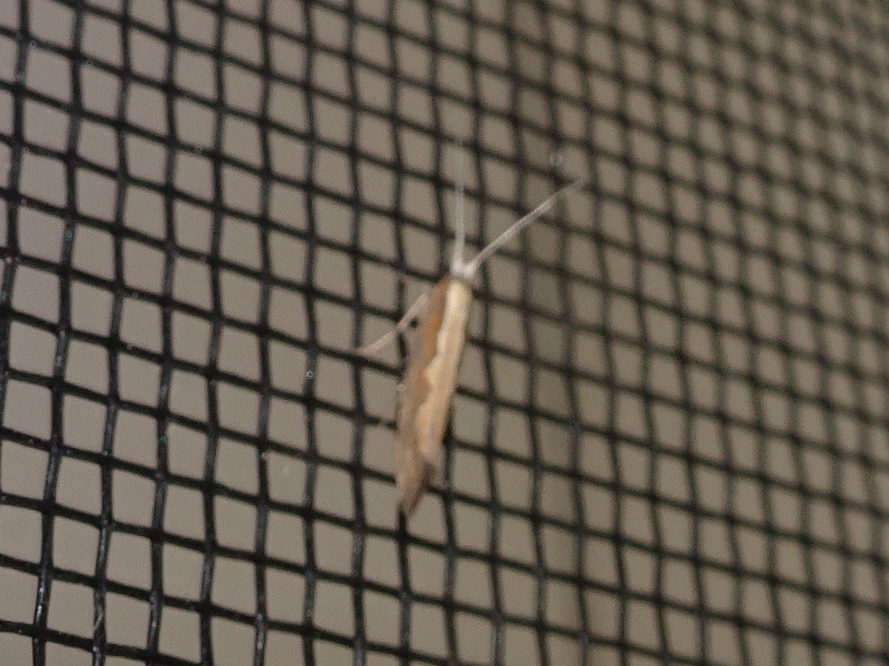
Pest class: diamondback_moth